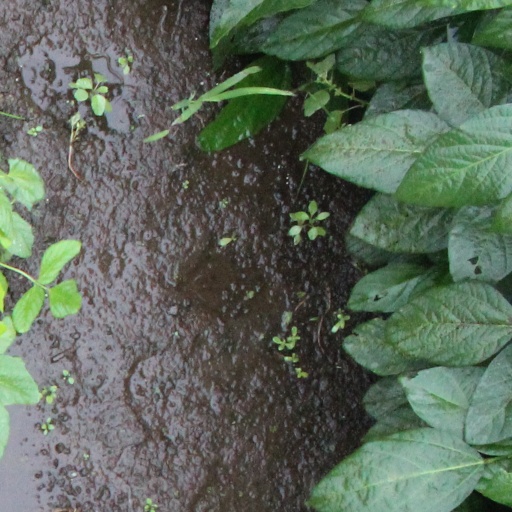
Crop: soybean